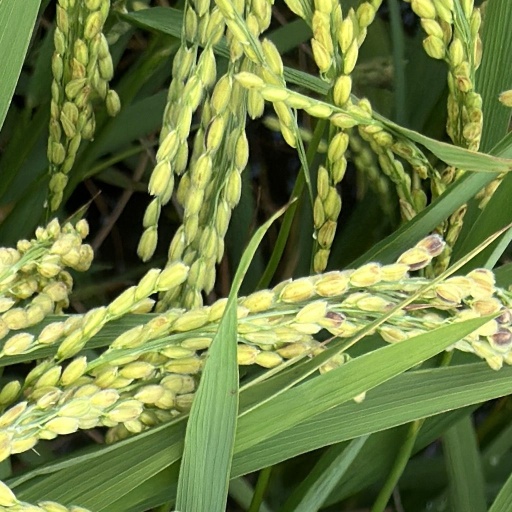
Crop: rice